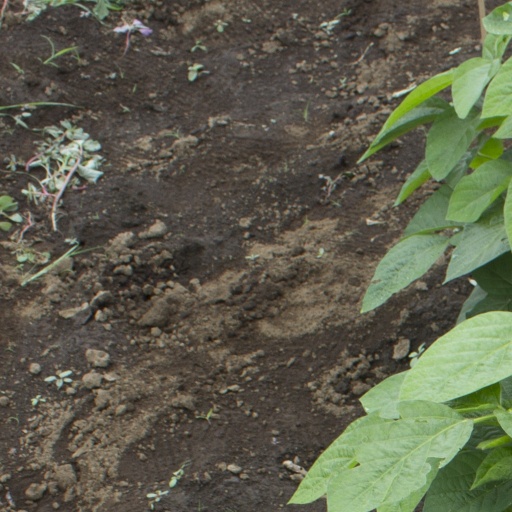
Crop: soybean